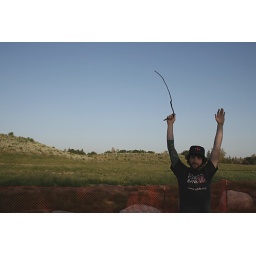
tim near lake balboa in van nuys, ca.